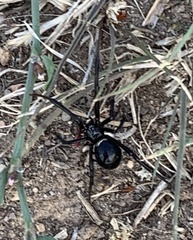
Species: Lactrodectus_hesperus